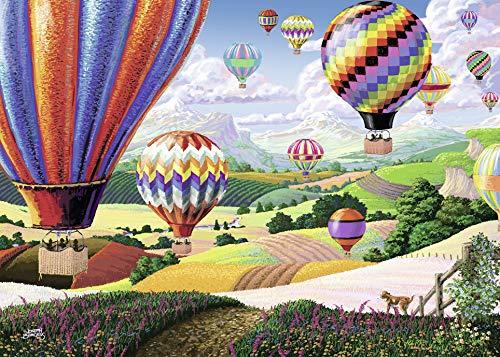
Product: Ravensburger Brilliant Balloons Large Format 500 Piece Jigsaw Puzzle for Adults – Every Piece is Unique, Softclick Technology Means Pieces Fit Together Perfectly
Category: Toys & Games | Games & Accessories | Game Collections
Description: Great Condition.
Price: $17.49
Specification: ProductDimensions:12x10x2.8inches|ItemWeight:1.1pounds|ShippingWeight:1.45pounds(Viewshippingratesandpolicies)|DomesticShipping:ItemcanbeshippedwithinU.S.|InternationalShipping:ThisitemcanbeshippedtoselectcountriesoutsideoftheU.S.LearnMore|ASIN:B01C05HES8|Itemmodelnumber:14871|Manufacturerrecommendedage:12-15years